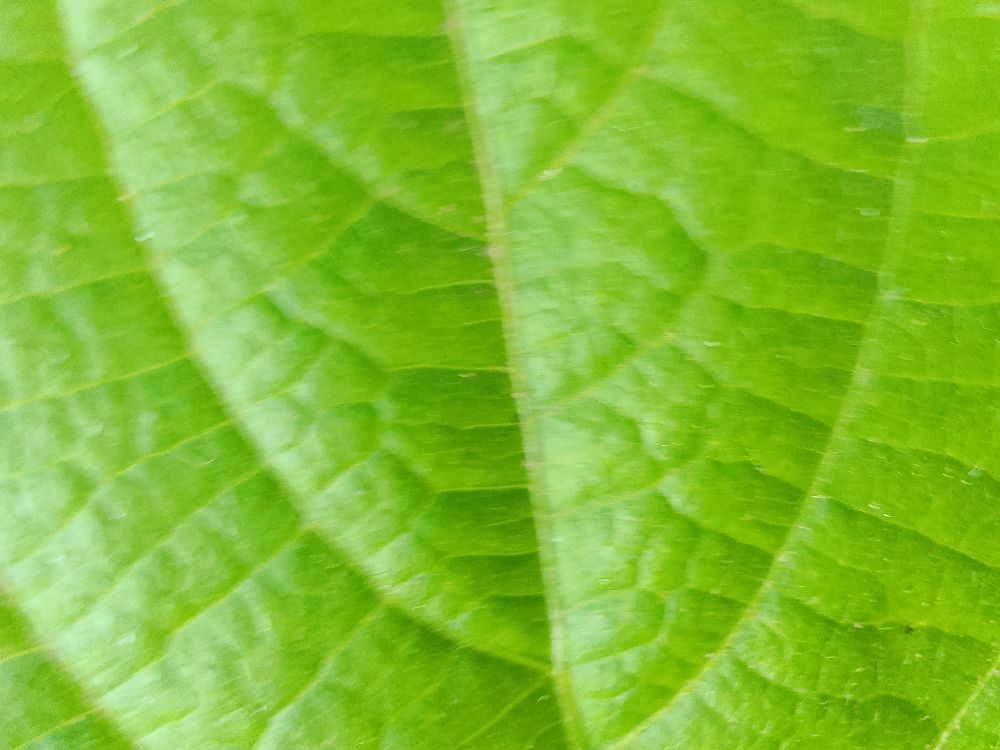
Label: healthy